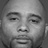
Emotion: neutral